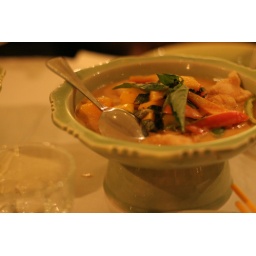
fish in red curry sauce with mango